Jhulelal Institute of Technology

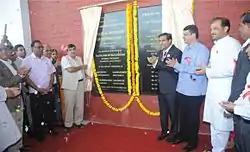
Hon'ble Shri Nitinji Gadkari (center) inaugurating college building. From right: Pramod Pampatwar, Anil Sole, Devendra Fadnavis, Sunil Kedar, Virendra Kukreja, Chandrashekhar Bawankhule, Mahesh Sadhwani

On 29 September 2012, the JIT college building was inaugurated with the hands of BJP National President Nitinji Gadkari. MLA Vikas Kumbhare, NMC Standing Committee Chairman Dayashankar Tiwari, MLA Vijay Ghodmare, MLA Chandrashekhar Bawankhule, Devendra Fadnavis, Sunil Kedar, and Mayor Anil Sole were also present as guests.